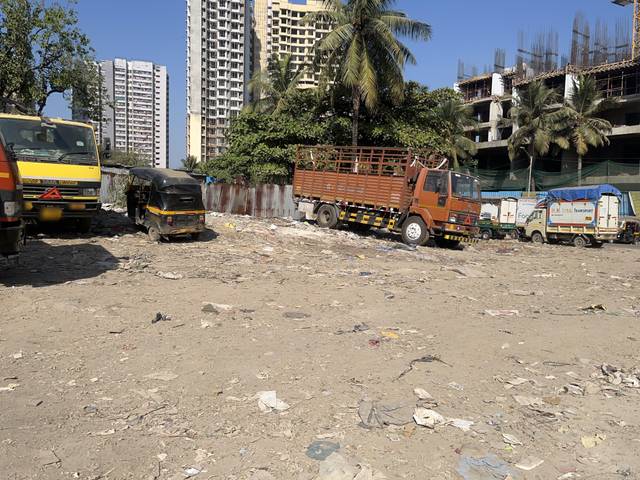
Region: India
Coordinates: 19.2, 72.829